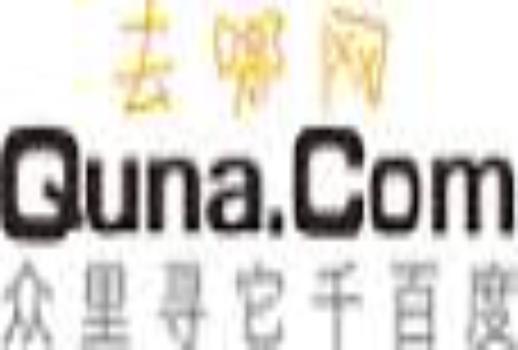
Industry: Leisure